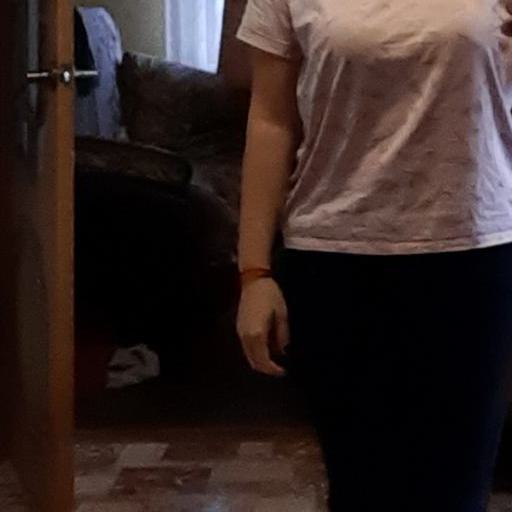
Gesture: no_gesture